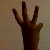
The image shows a hand gesture representing the number 6 in Indian Sign Language.